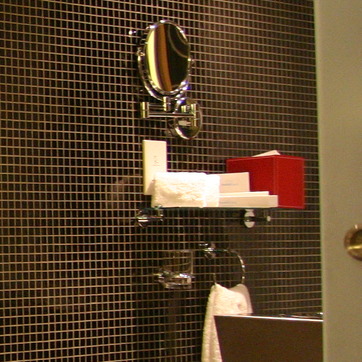
Material: plastic